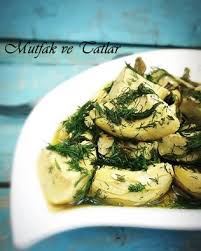
Yemek: enginar